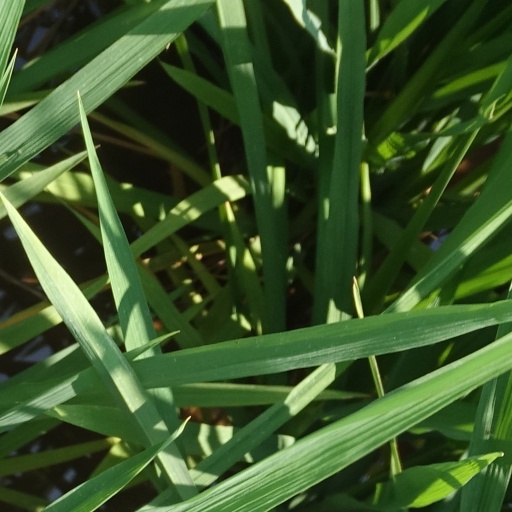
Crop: rice